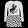
Label: Dress